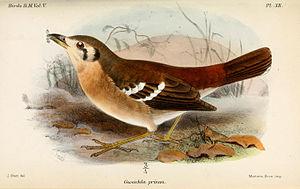
La Grive olivâtre est une espèce de passereaux de la famille des Turdidae.